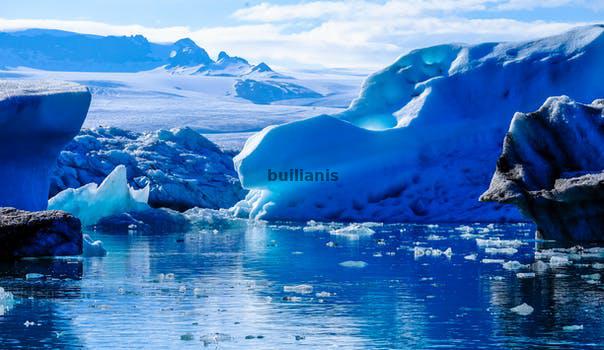
Label: Watermark